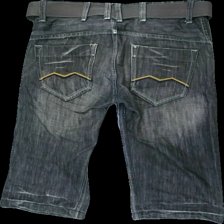
View: back
Type: Shorts
Category: Men
Brand: Not in the list
Brand text on label: buck rojer
Colors: Grey
Material: 100% cotton
Cut: Regular
Size: 34
Season: Summer
Trend: Denim
Damage location: bottom center
Damage 2 location: bottom right
Price range: 50-100
Recommended usage: Reuse
Description: grå jeans shorts med skärp, lite missfärgade